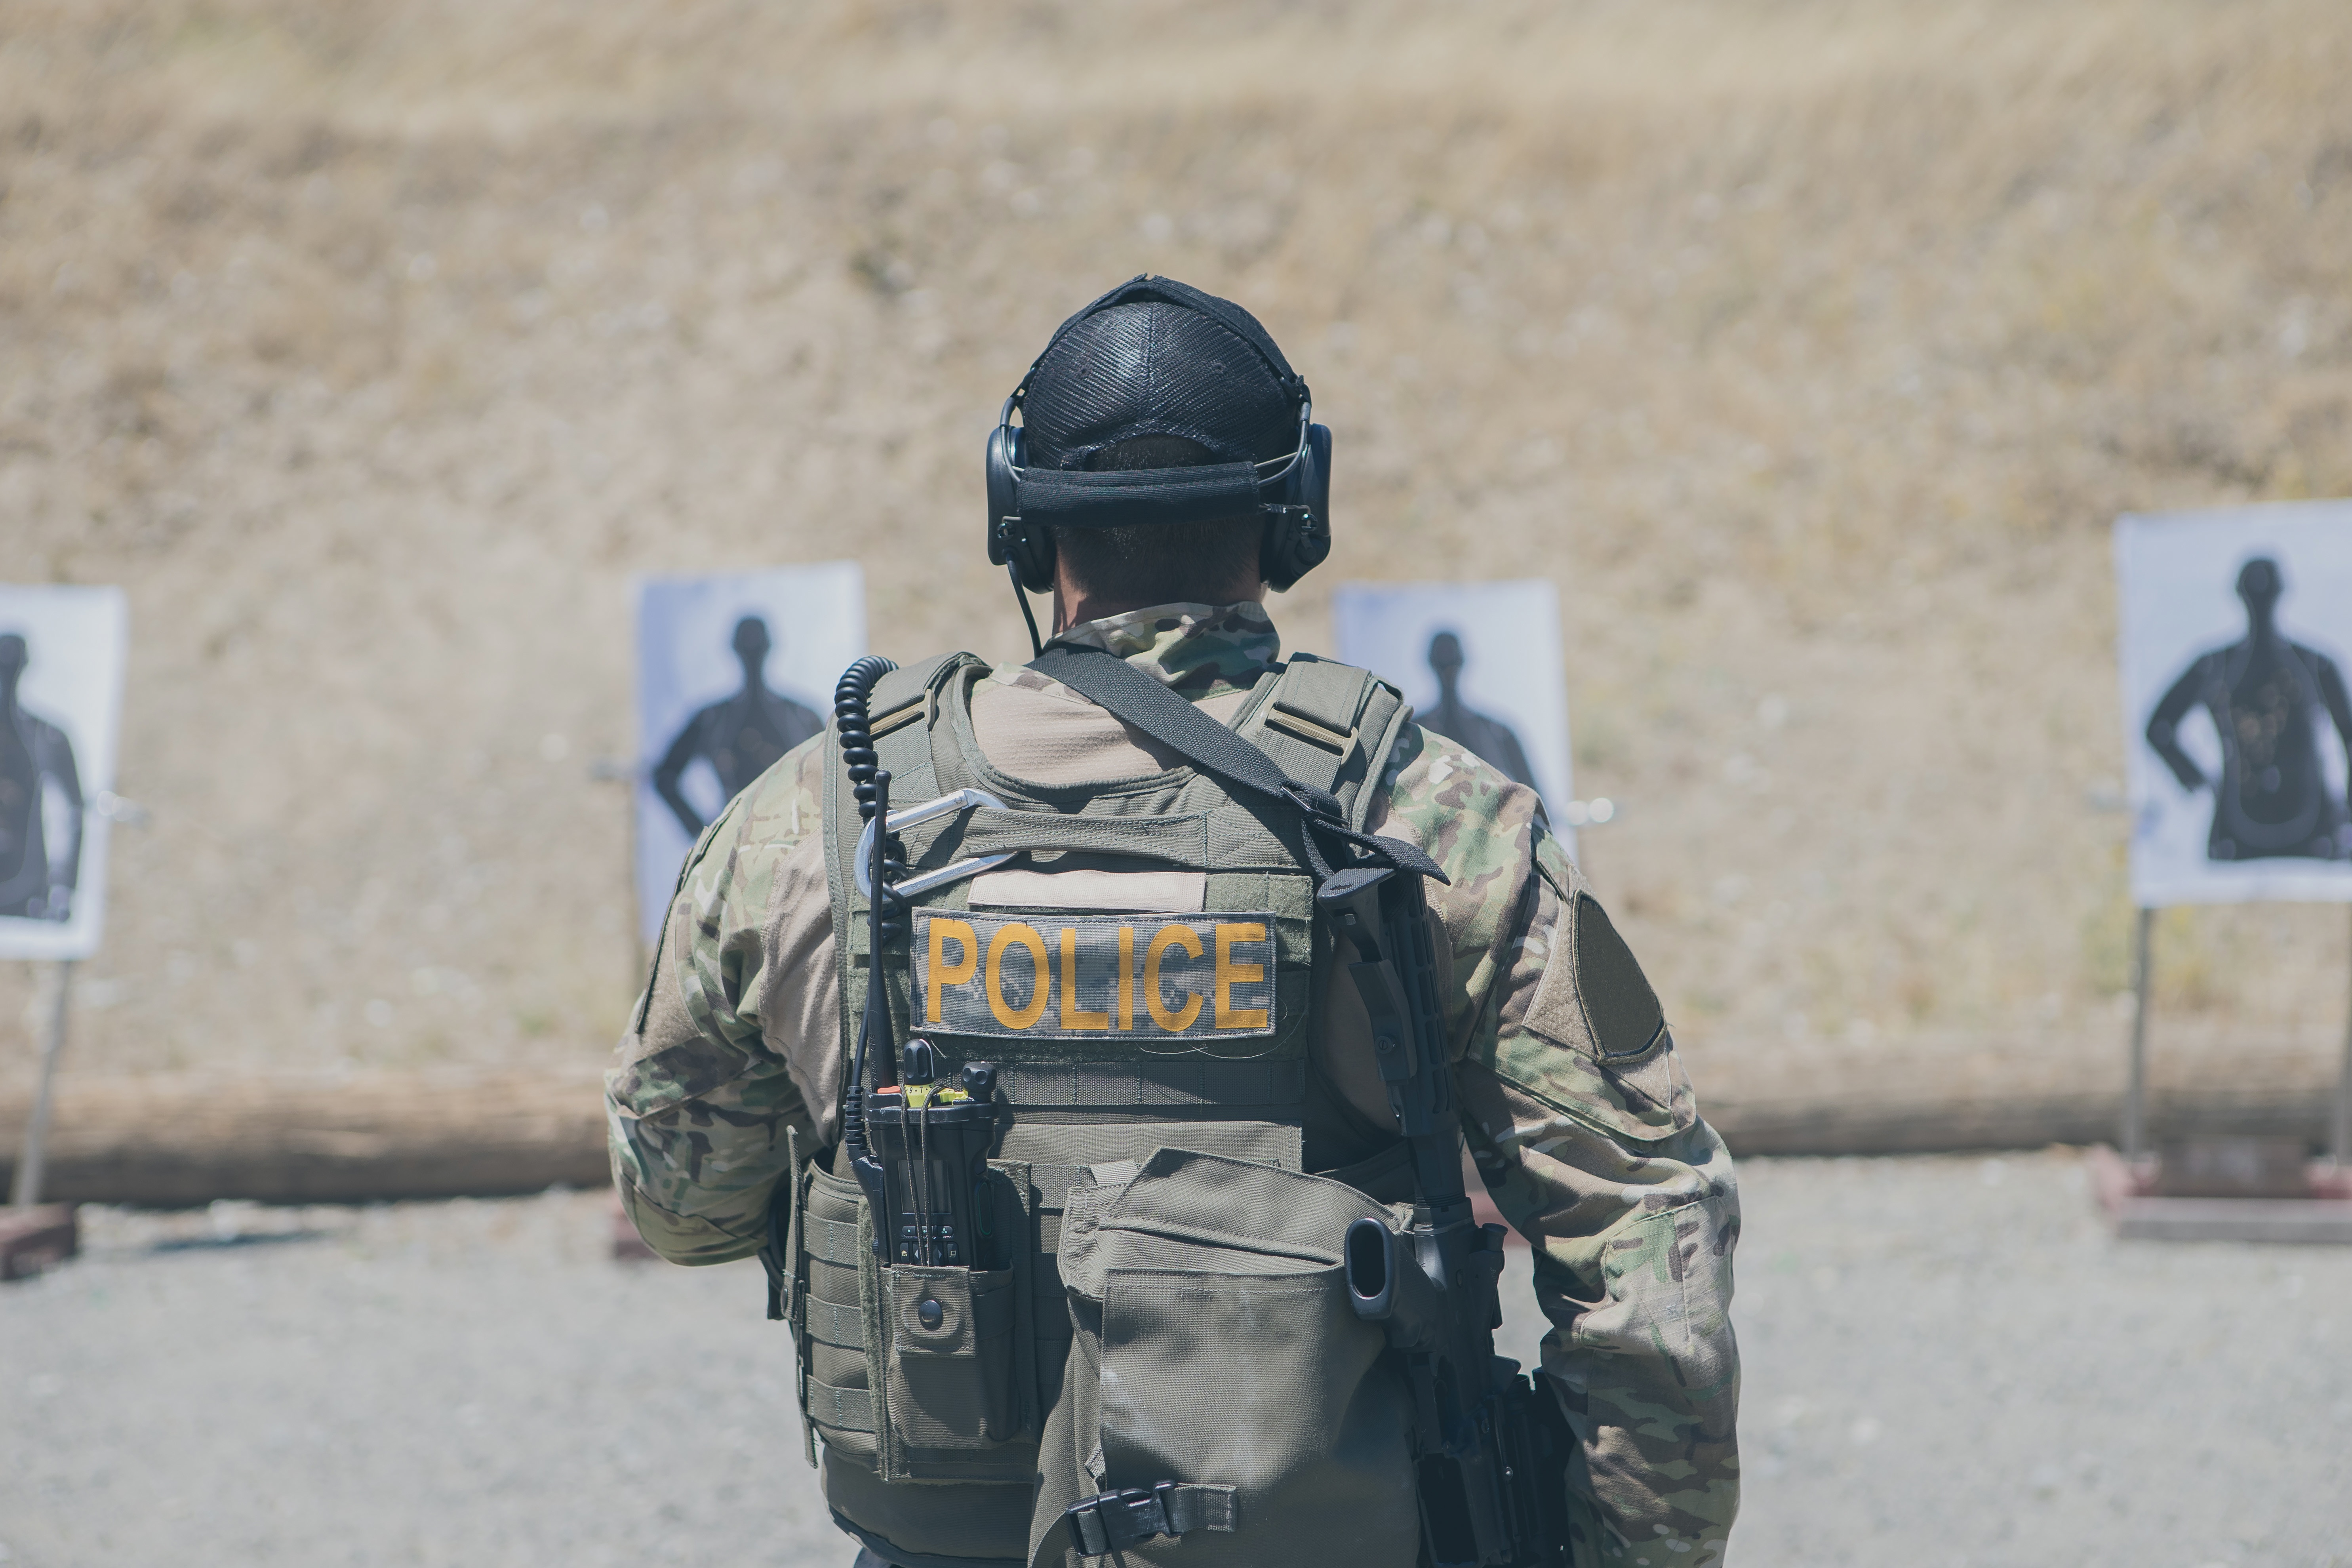
person, military, soldier, army, profession, troop, marksman, military police